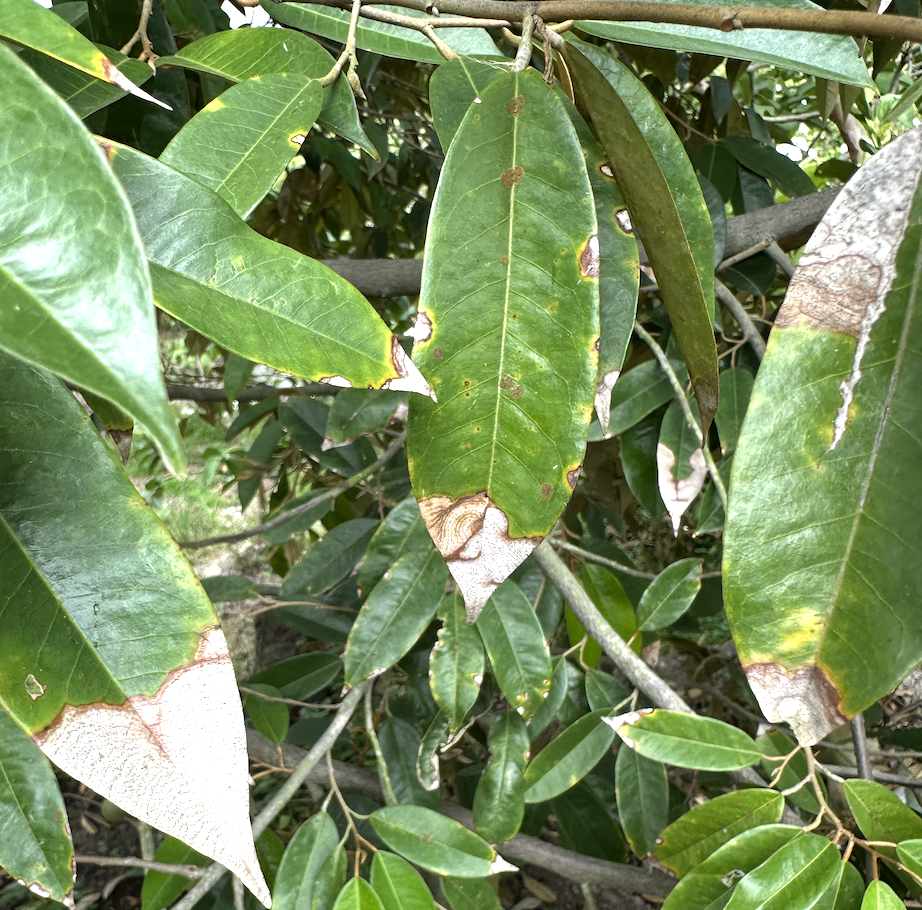
Label: anthracnose_disease